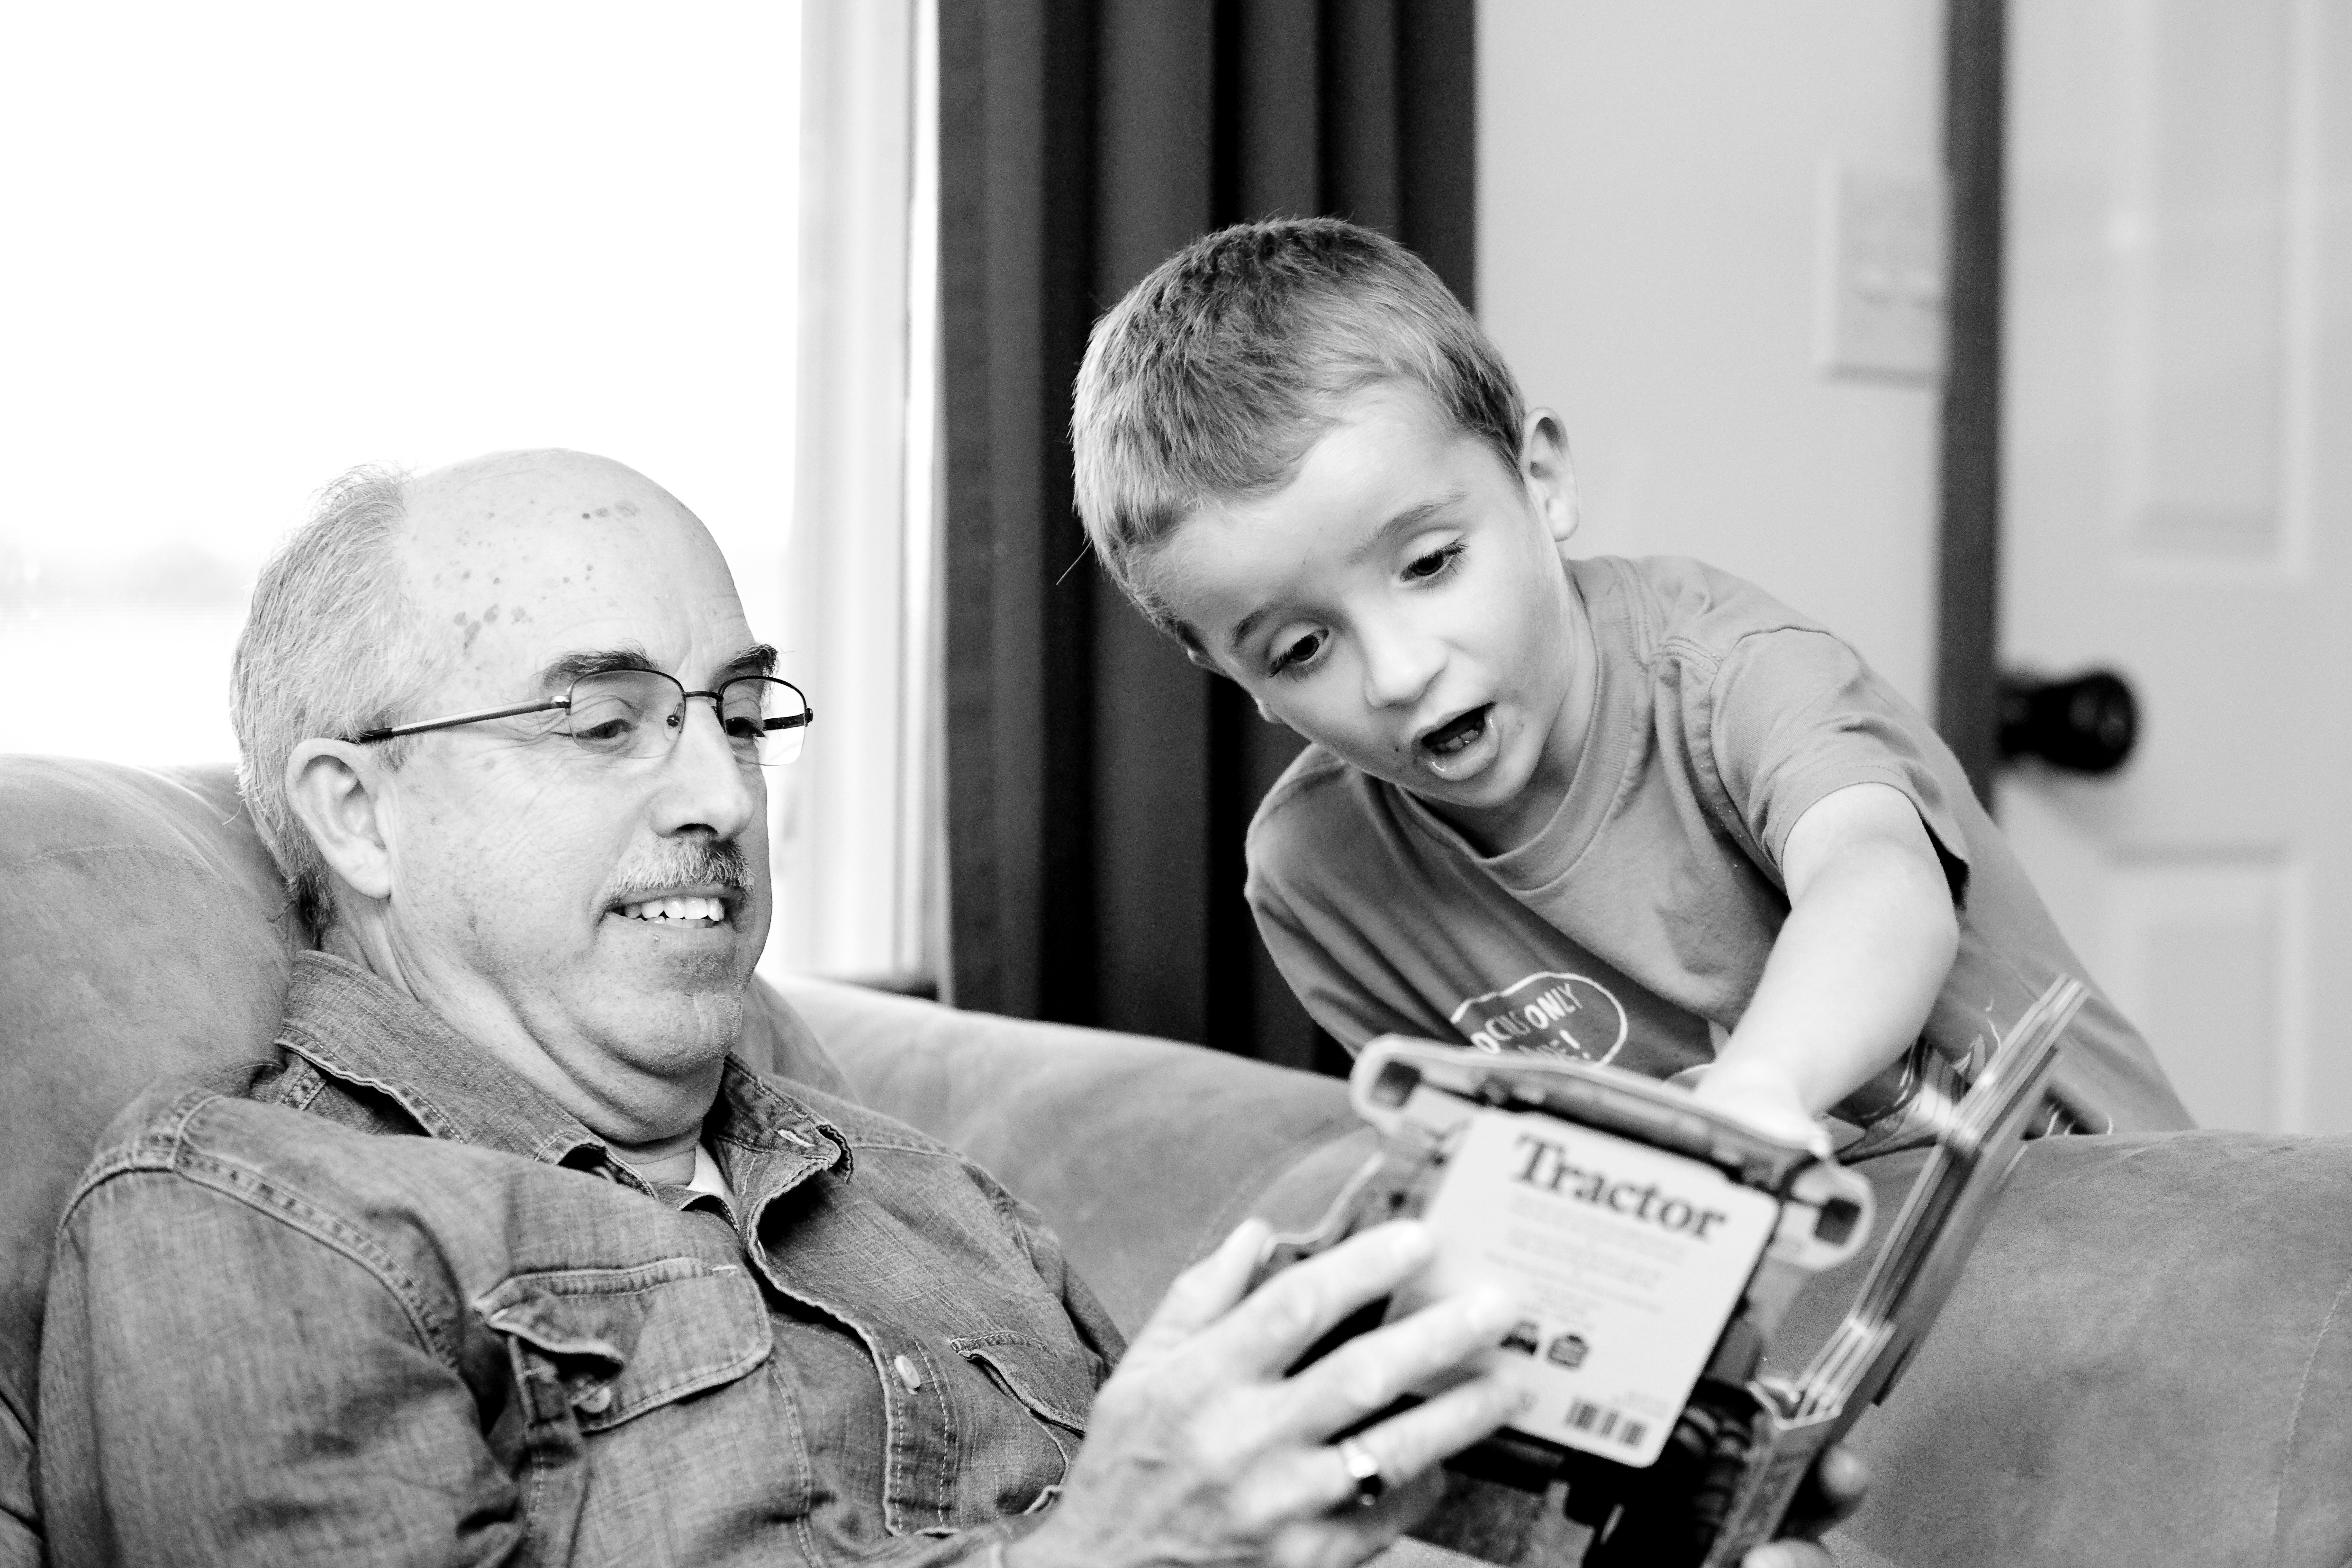
man, person, black and white, people, reading, child, monochrome, together, senior citizen, family, grandpa, grandchild, photograph, learning, grandson, grandparent, monochrome photography, portrait photography